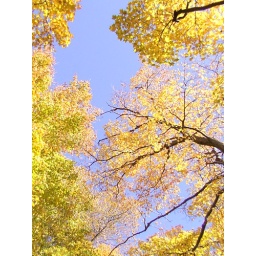
Fall trees, taken by hanging out a car window and looking up.